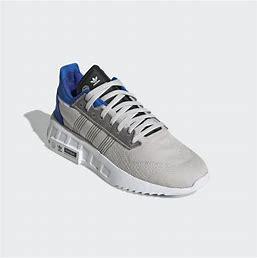
Brand: Adidas
Model: Geodiver Primeblue